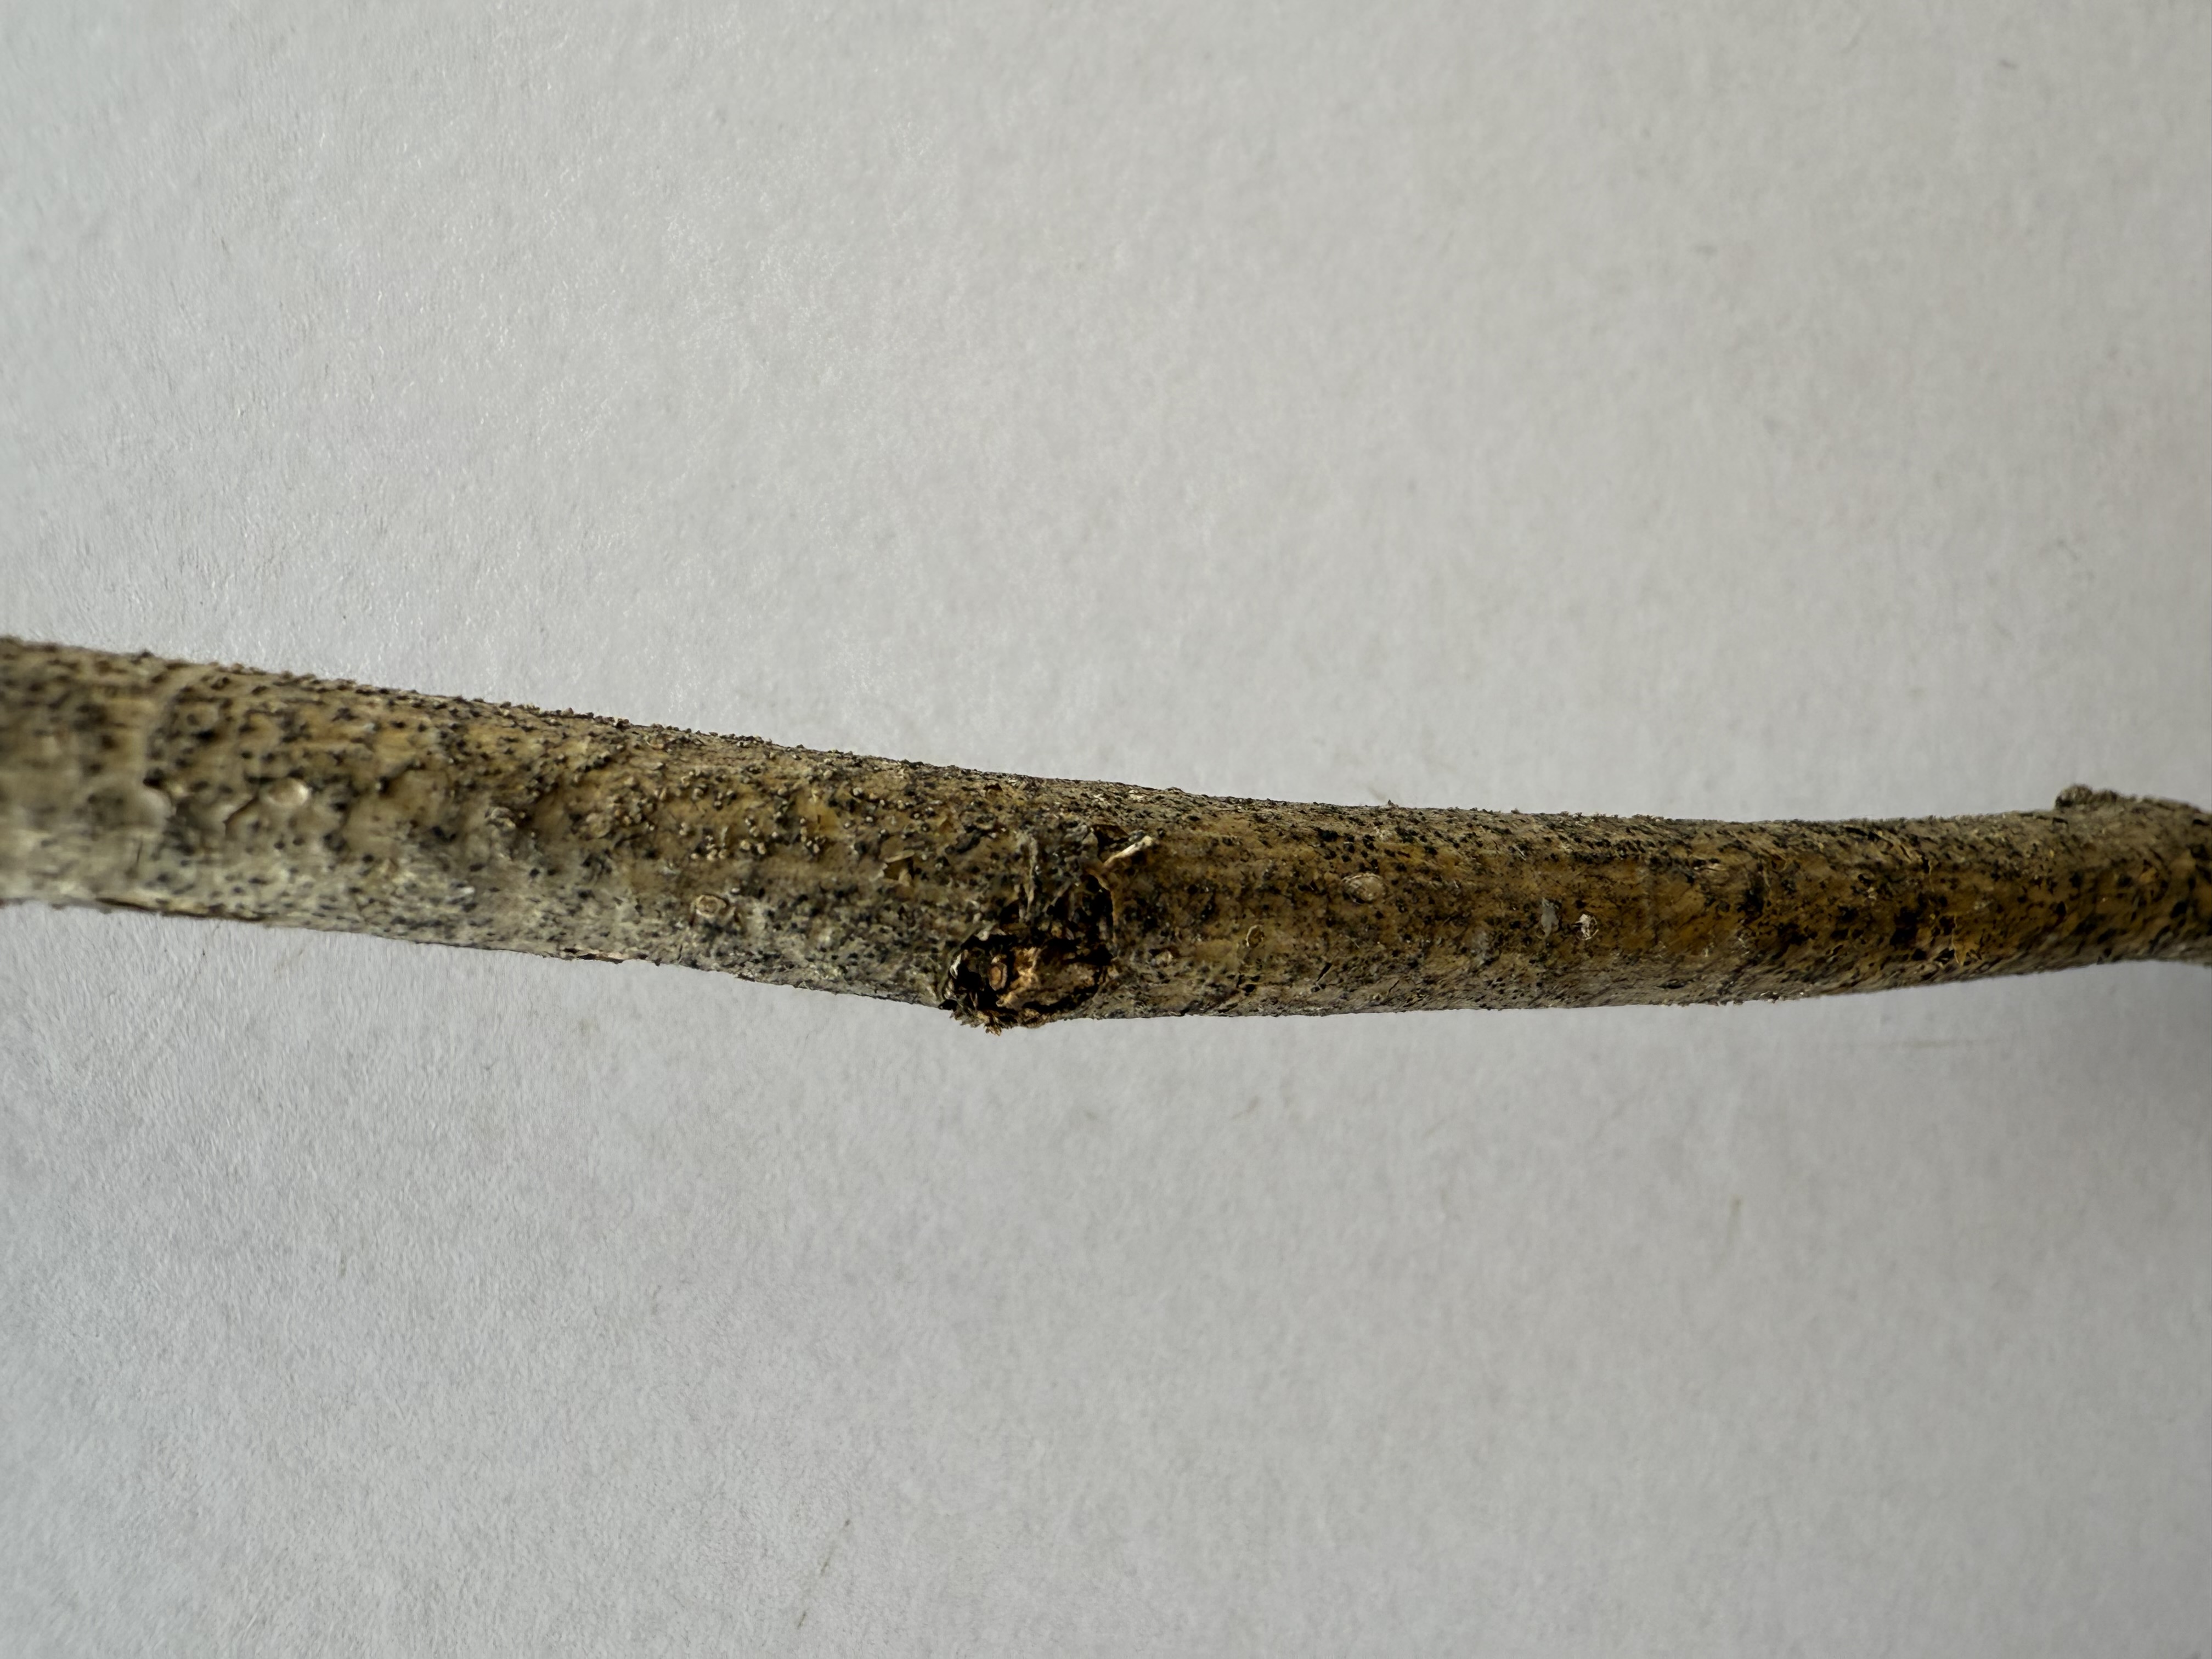
Variety: Austria Everbearing Mulberry